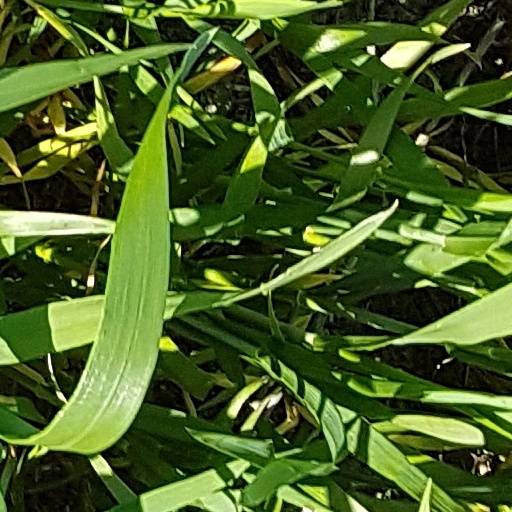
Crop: wheat